Kinneil House

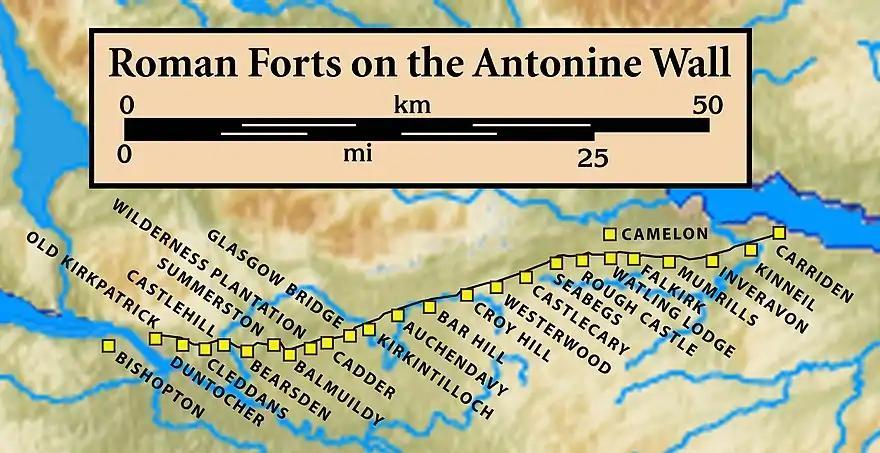
Forts and "Fortlets" associated with the Antonine Wall from west to east: Bishopton, Old Kilpatrick, Duntocher, "Cleddans", Castlehill, Bearsden, "Summerston", Balmuildy, "Wilderness Plantation", Cadder, "Glasgow Bridge", Kirkintilloch, Auchendavy, Bar Hill, Croy Hill, Westerwood, Castlecary, "Seabegs", Rough Castle, Camelon, "Watling Lodge", Falkirk, Mumrills, Inveravon, "Kinneil", Carriden

The main house was rebuilt by William Douglas, 3rd Duke of Hamilton in 1677 with a uniform facade and a pair of stone staircases at the ends. He sent his plans to help William Douglas, 1st Duke of Queensberry with his building works, which included Drumlanrig Castle in Dumfriesshire and Queensberry House in Edinburgh. An inventory of 1688 gives the names of rooms in the now gutted main house. The front door opened into a Laich Hall, and a grand stair to the south led to the dining room above. A similar arrangement can still be seen at the contemporary Argyll's Lodging, Stirling.